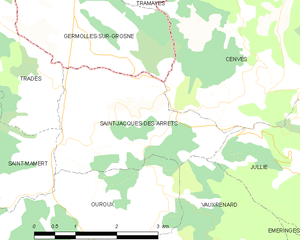
Carte des communes françaises